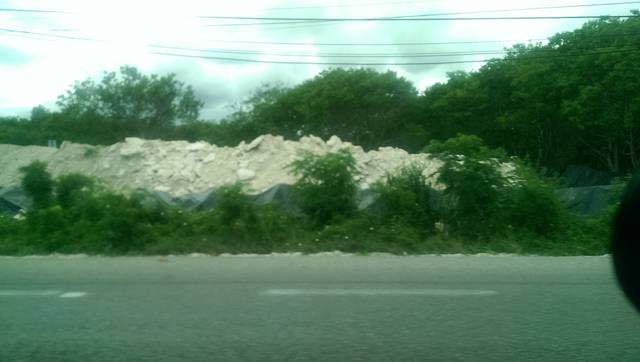
Region: Mexico
Coordinates: 21.017, -86.855